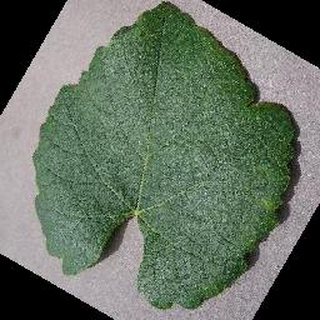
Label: healthy_grape